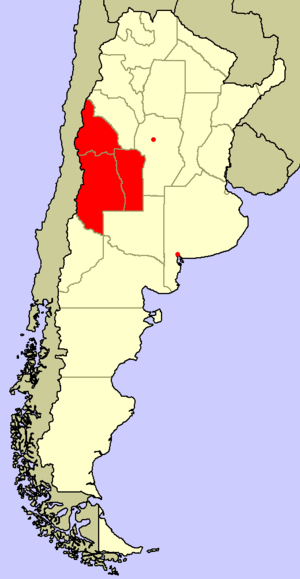
Le coup d’État de septembre 1955 en Argentine est un soulèvement militaire qui débuta le 16 septembre 1955 et aboutit, au terme de cinq jours de combats, au renversement du gouvernement constitutionnel du président Juan Perón.